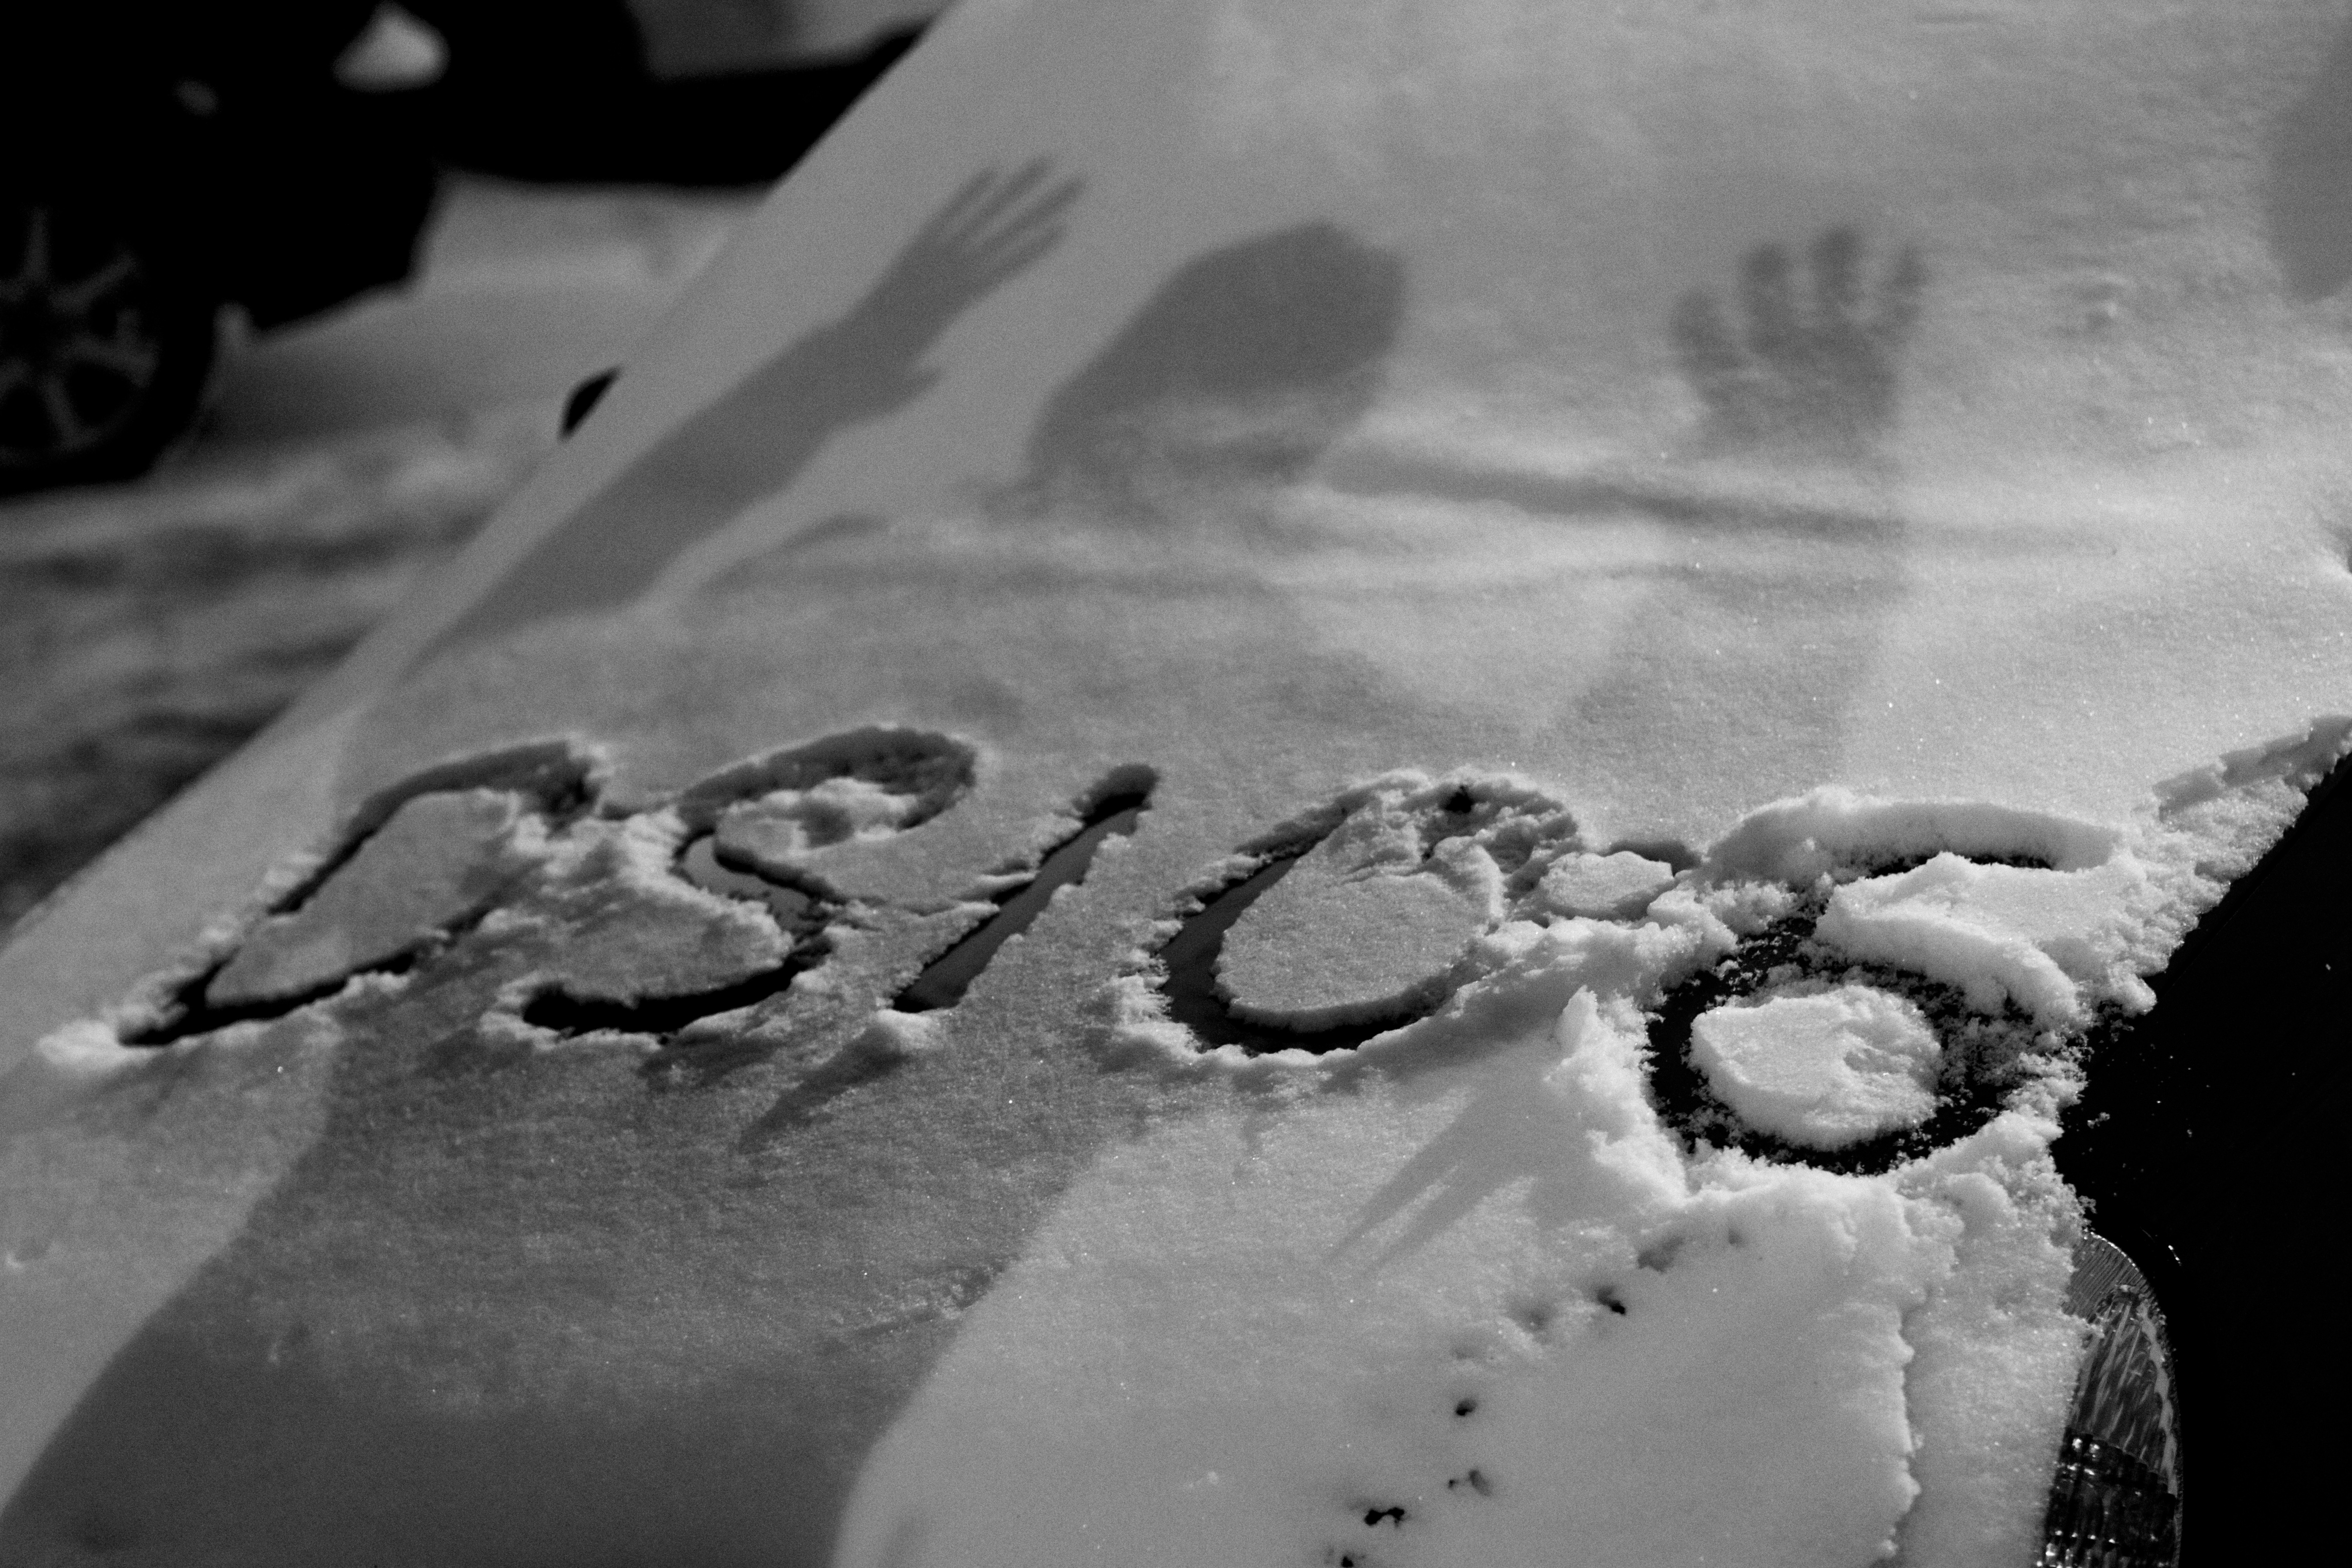
hand, snow, black and white, white, photography, ice, black, monochrome, close up, organ, melting, ds106, 106, freezing, macro photography, monochrome photography